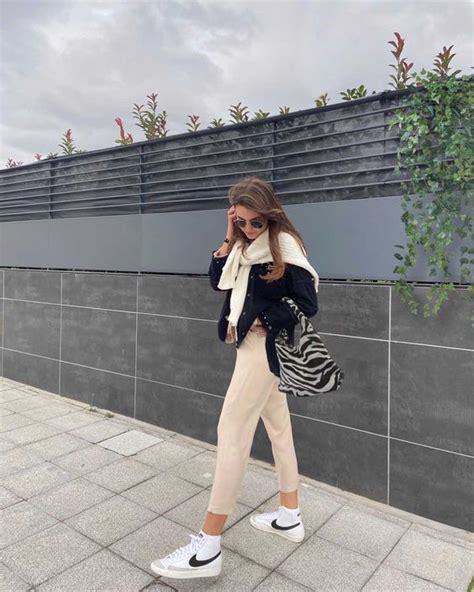
Brand: Nike
Model: Blazer Platform